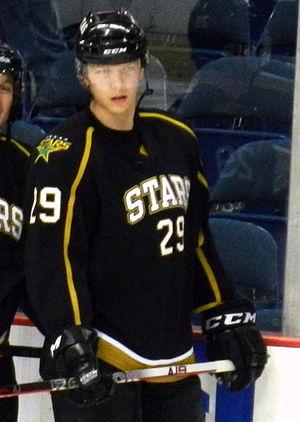
Alex Chiasson est un joueur professionnel canadien de hockey sur glace. Il évolue au poste d'ailier droit.